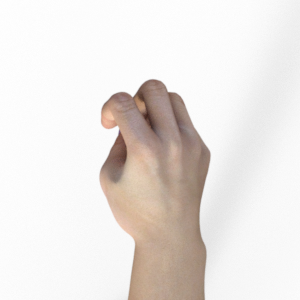
Label: rock